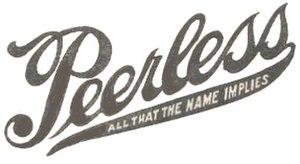
Peerless était un constructeur automobile américain.